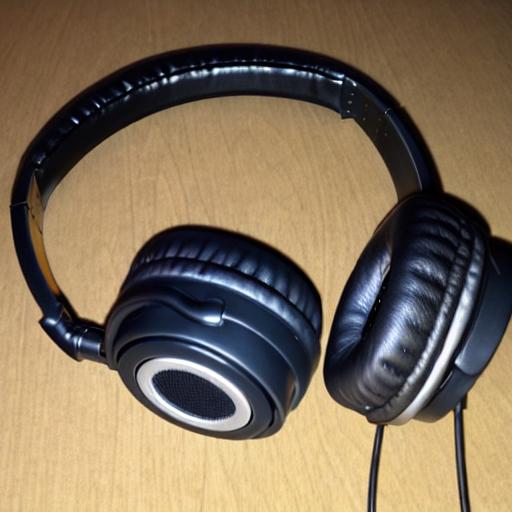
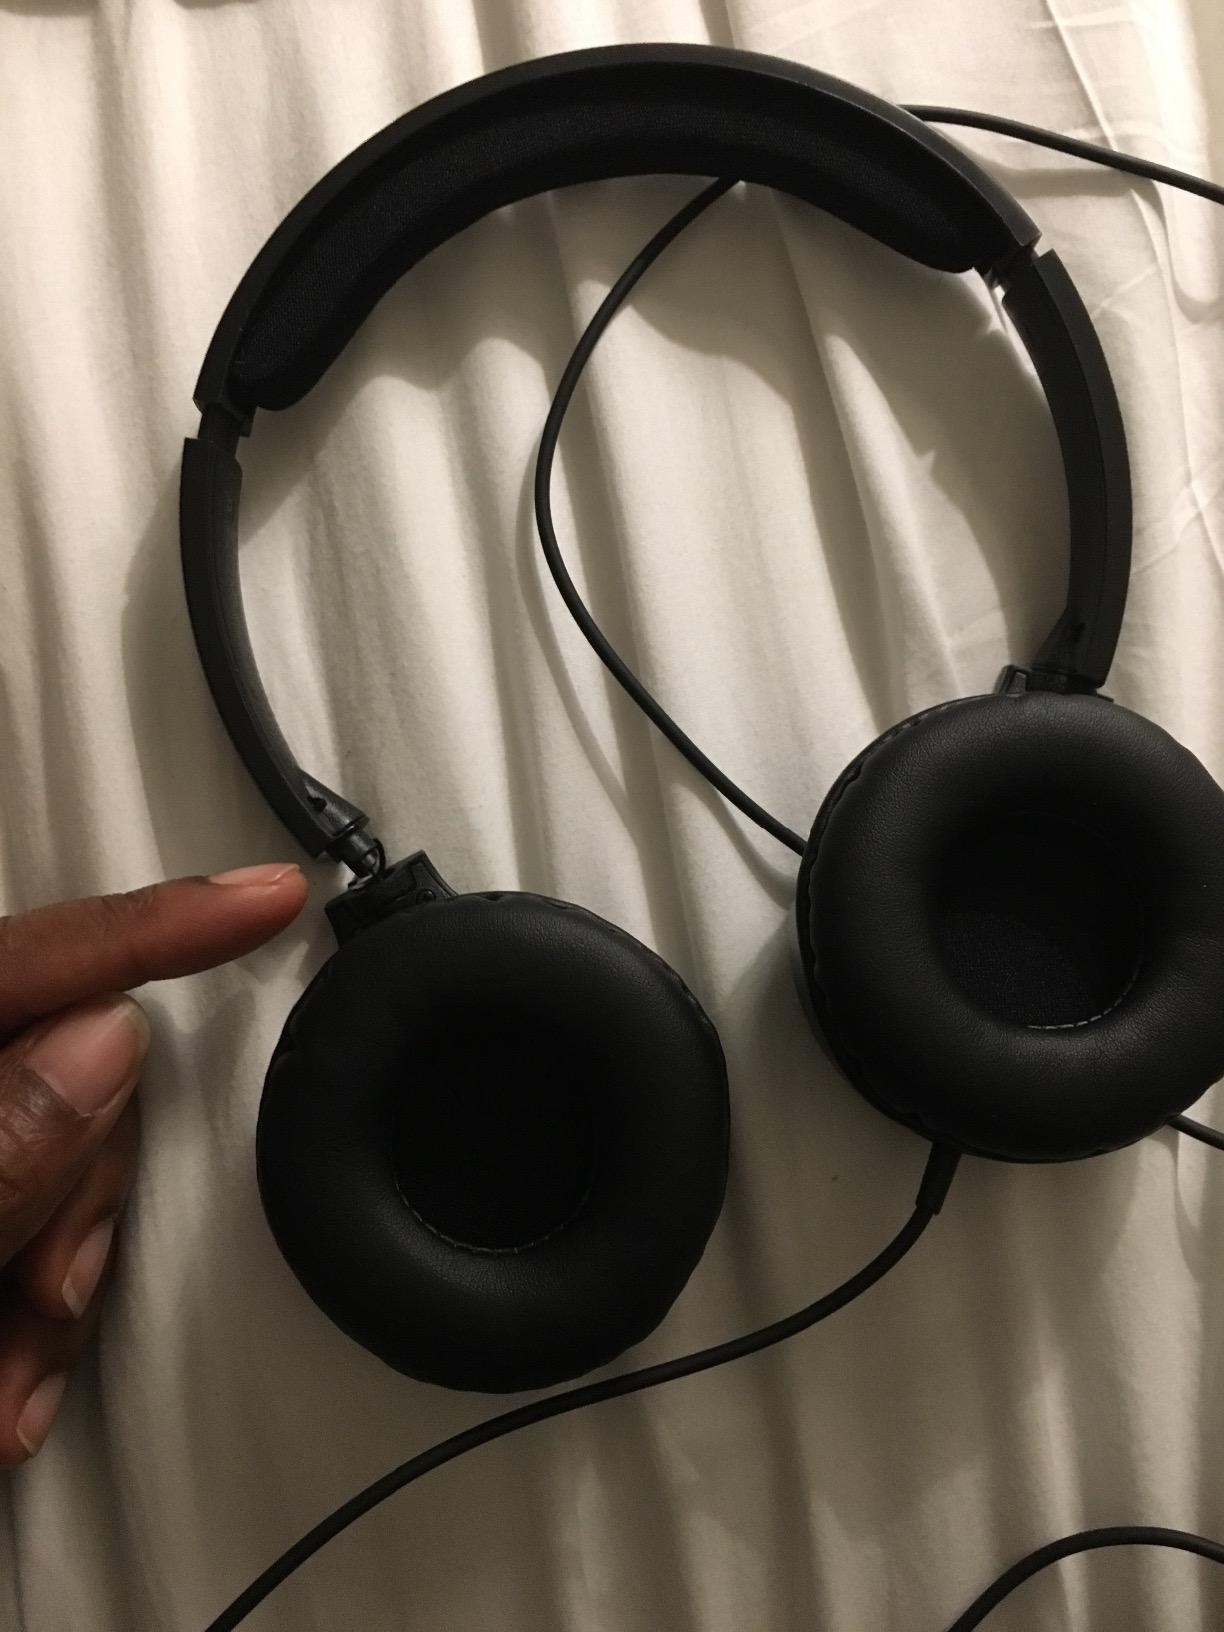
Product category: headphones
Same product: no